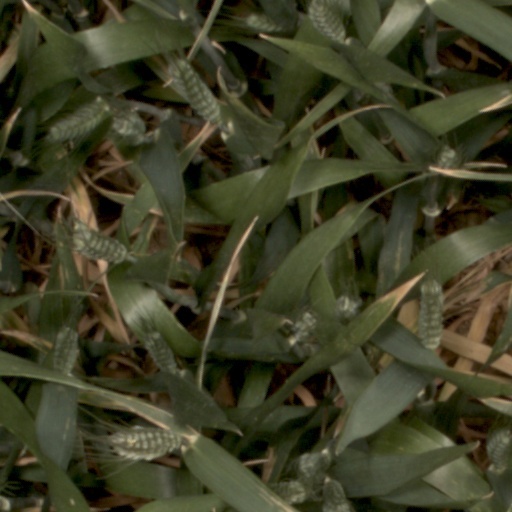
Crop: wheat